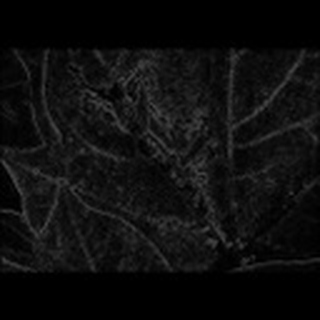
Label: cotton_bacterial_blight